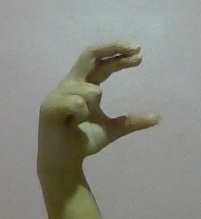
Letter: thal